A Description of the Northern Peoples

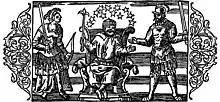
"On the three Main Gods of the Geats." From left to right; Frigg, Thor and Odin.

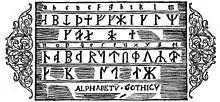
"The Alphabet of the Geats", showing the runic alphabet used by the Geats.

Historia de Gentibus Septentrionalibus is a work by Olaus Magnus on the Nordic countries, printed in Rome in 1555. It long remained for the rest of Europe the authority on Swedish matters. Its popularity was increased by the numerous woodcuts of people and their customs. It is still today a valuable repertory of much historical information in regard to Scandinavian customs and folklore.